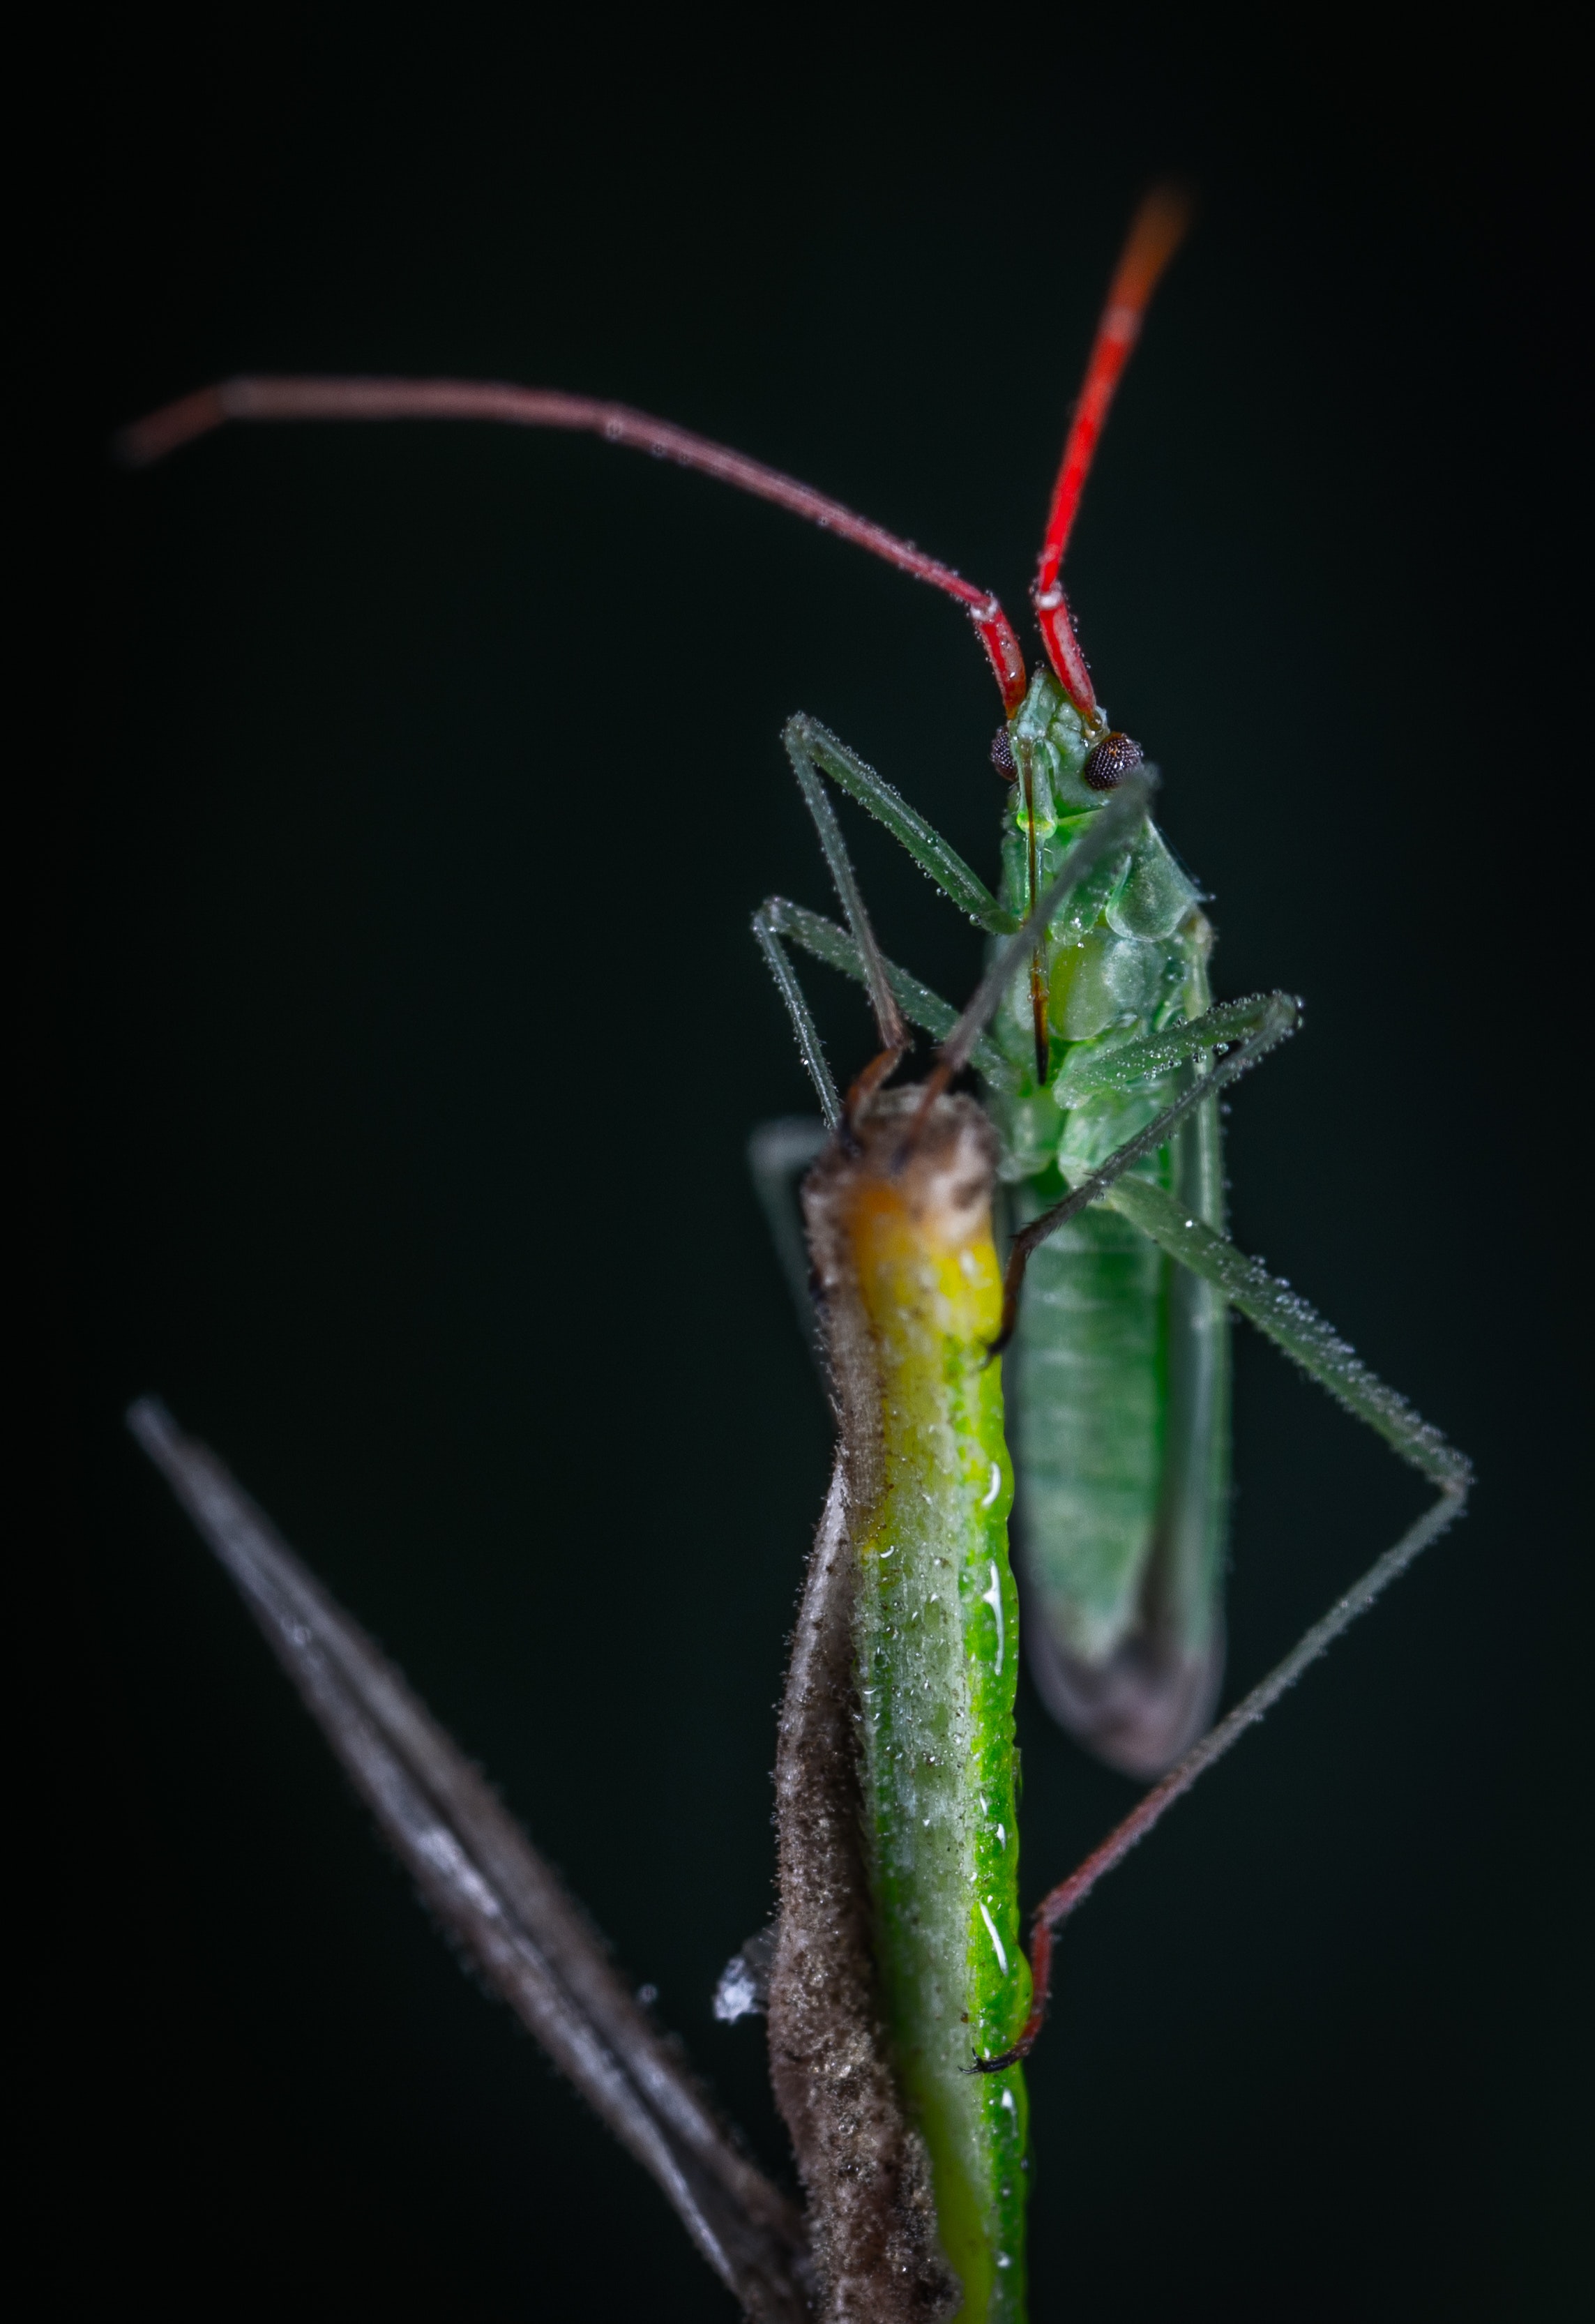
insect, invertebrate, macro photography, organism, plant stem, net winged insects, pest, plant, twig, arthropod, wildlife, parasite, Miridae